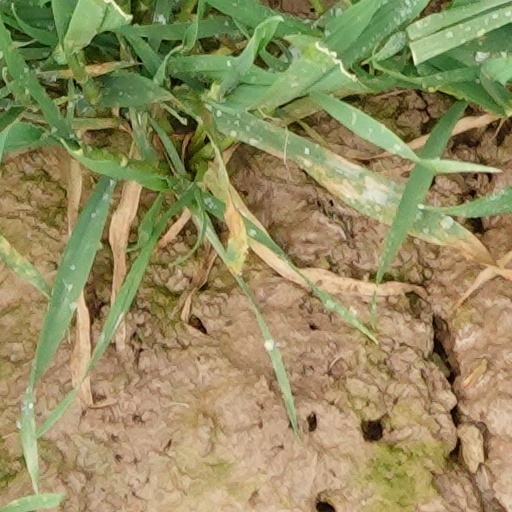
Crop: wheat